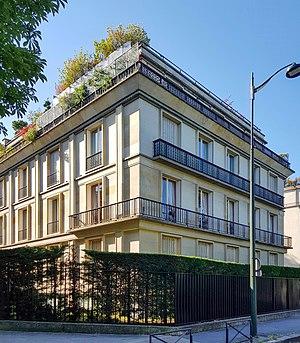
9, place de la Porte-de-Passy, Paris (16e).
La place de la Porte-de-Passy est une voie du 16ᵉ arrondissement de Paris, en France.